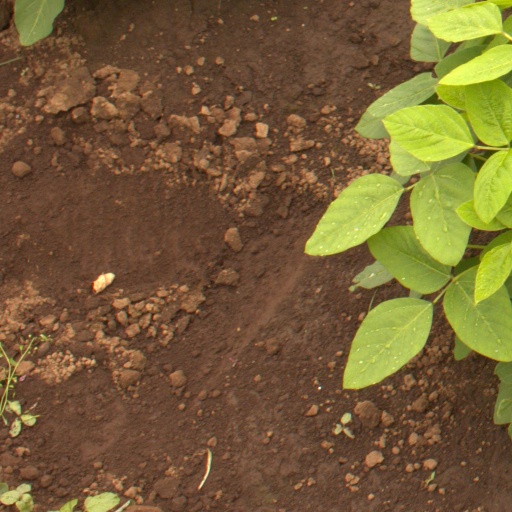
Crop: soybean